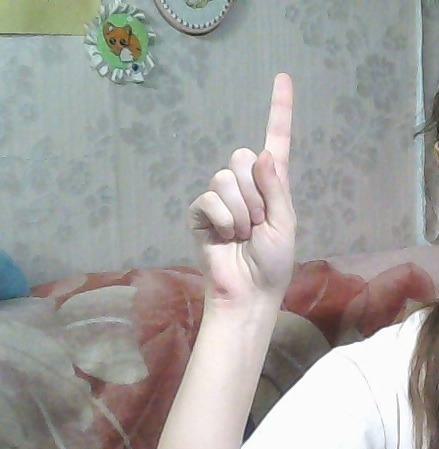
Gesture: one